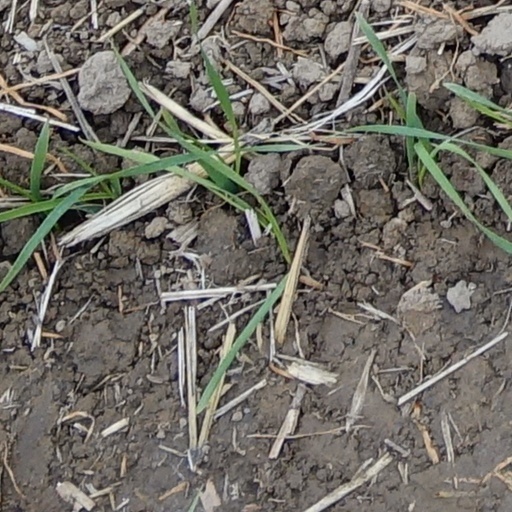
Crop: wheat